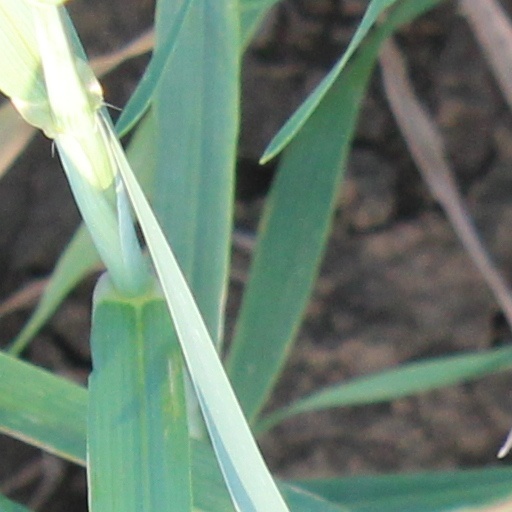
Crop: wheat